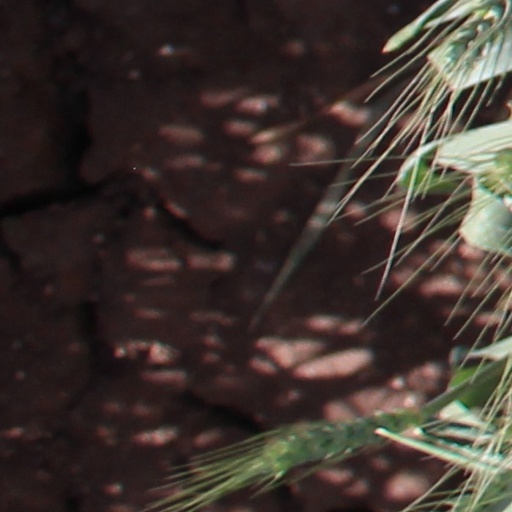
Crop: wheat